Stone Mountain

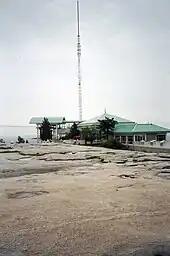
Pavilion and transmitting tower at the summit of Stone Mountain

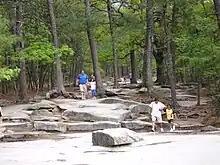
Stone Mountain walk-up trail

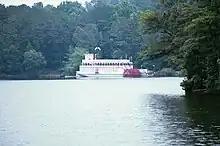
Stone Mountain riverboat

Human habitation of Stone Mountain and its surroundings date back into prehistory. When the mountain was first encountered by European explorers, its summit was encircled by a rock wall, similar to that still to be found on Georgia's Fort Mountain. The wall is believed to have been built by early Native American inhabitants of the area, although its purpose remains unclear. By the beginning of the 20th century, the wall had disappeared, the rocks having been taken away by early visitors as souvenirs, rolled down the rockface, or removed by the commercial quarrying operation. The mountain was the eastern end of the Campbellton Trail, a Native American path that ran through what is now the Atlanta area.